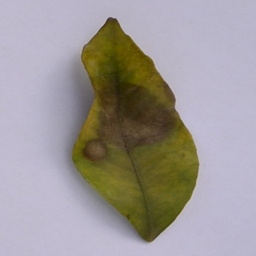
Plant part: leaf
Disease: black_spot